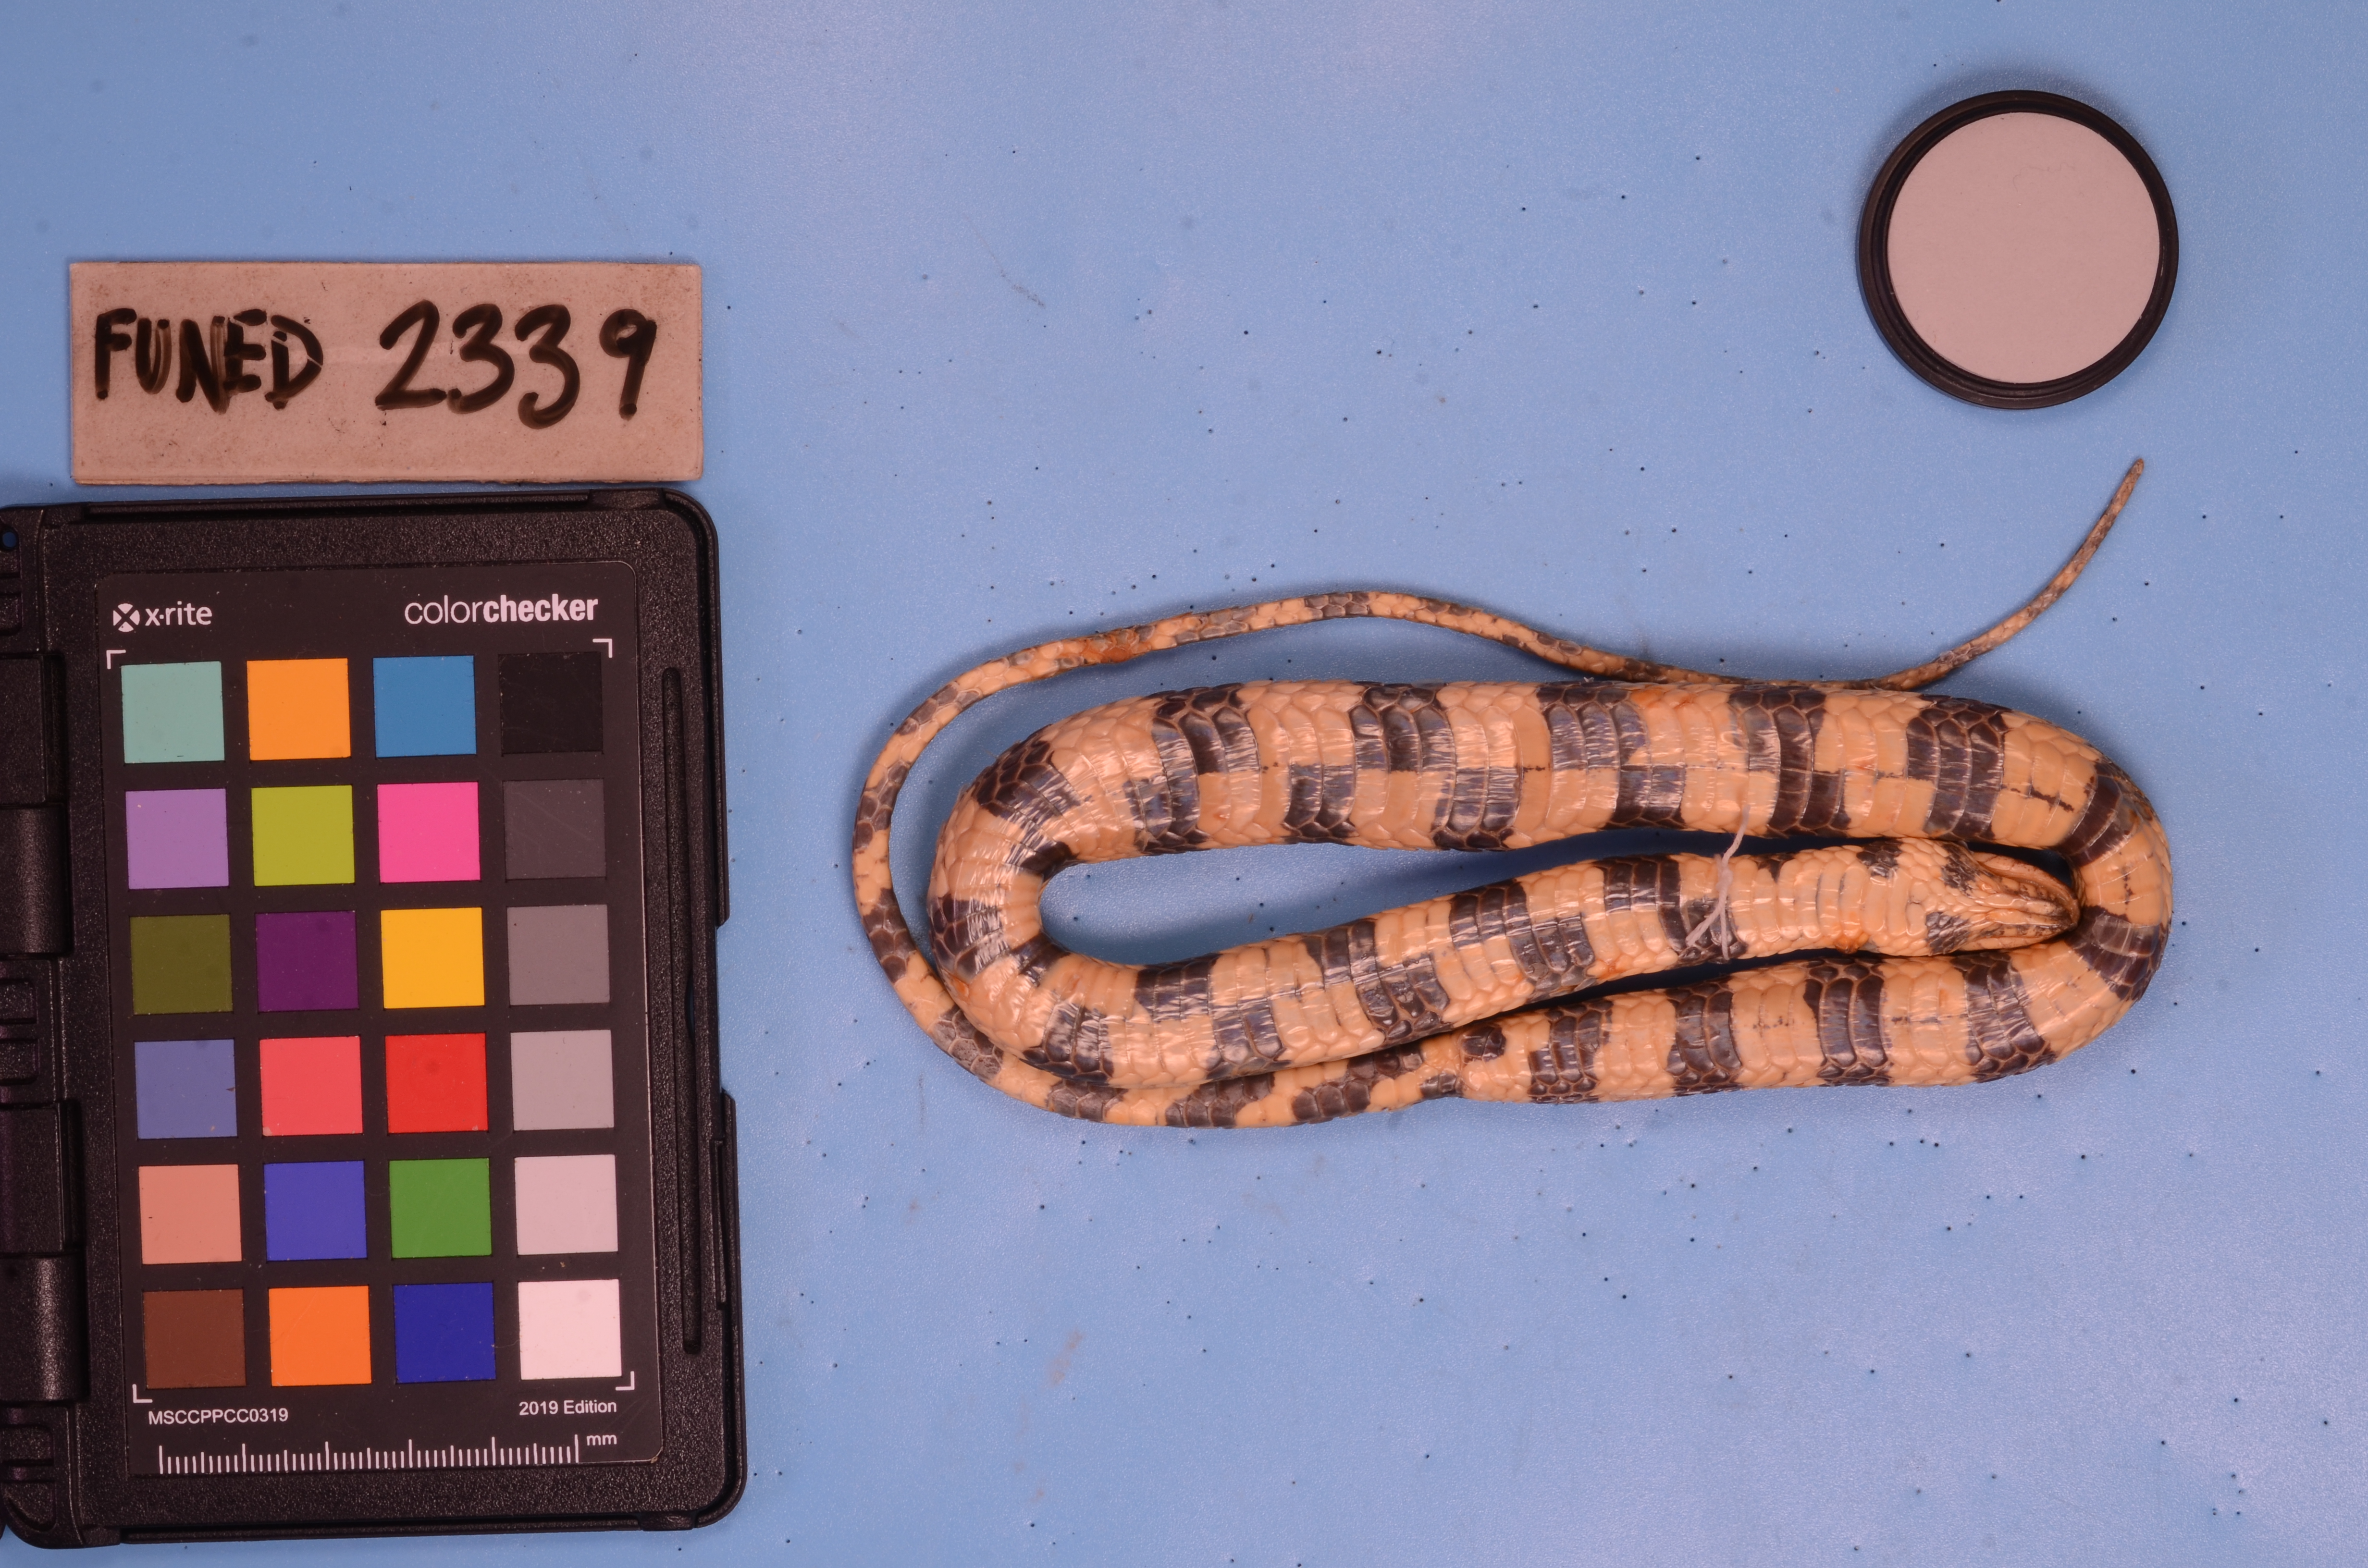
Species: Helicops angulatus
View: ventral
Mimicry status: mimic